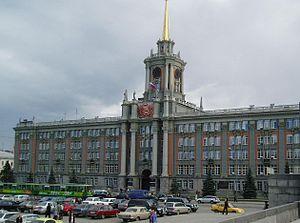
L'architecture stalinienne, ou style impérial stalinien, classicisme stalinien, ou encore gothique stalinien, sont les noms donnés à l'architecture de l'Union soviétique entre 1933, quand les esquisses de Boris Iofane pour le palais des Soviets furent officiellement approuvées, et 1955, quand Nikita Khrouchtchev condamna les « excès » des décennies passées et dissolut l'Académie soviétique d'architecture.